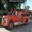
Label: truck